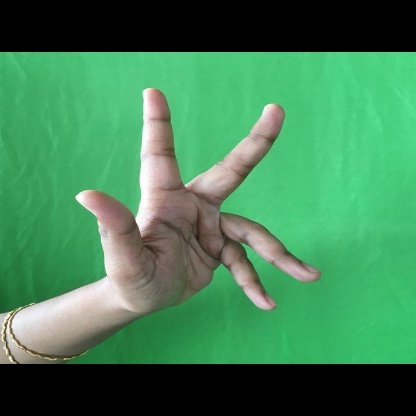
Mudra: Alapadmam